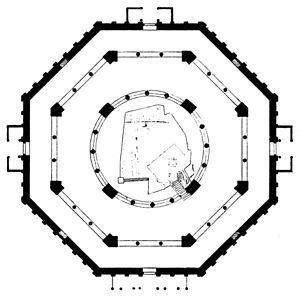
Klippehelligdommen
Klippedomen har oktagonal grundplan
Klippehelligdommen eller Omar-helligdommen er en muslimsk helligdom i Øst-Jerusalem, der er bygget på det sted, hvor det jødiske tempel tidligere lå.